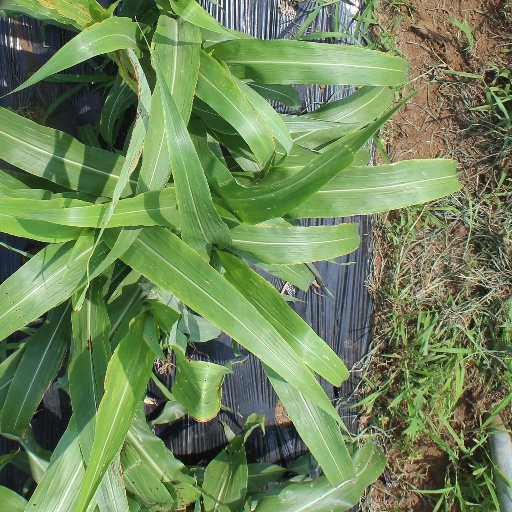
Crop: sorghum